Stanley Hall, Clayfield

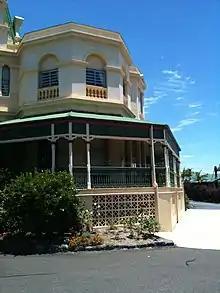
Stanley Hall wrap-around verandahs, 2012

This large masonry residence was erected -86 as a single-storeyed building for successful Brisbane produce dealer John William Forth. The house was remodelled and two-storeyed additions were constructed for the subsequent owner, Western Queensland pastoralist Herbert Hunter, in 1890.